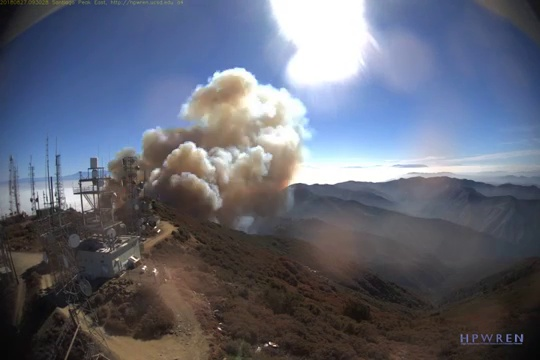
Fire: no
Smoke: yes